Jundiaí

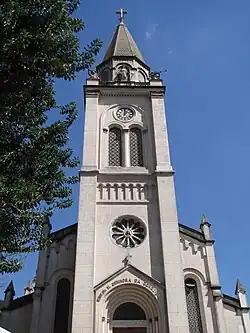
Church in Vila Arens

Formerly spelled Jundiahy, the name of the town comes from the Tupi language, "jundiá" means "fish with barbs" (the "Rhamdia quelen" species) and "í" means river. Loosely translated, it means "Catfish River."